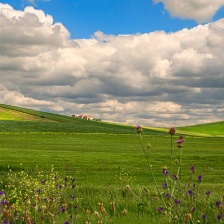
Cloud type: Nimbostratus